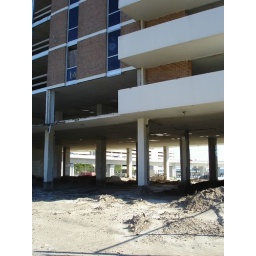
Office building with sand still under it where office were located